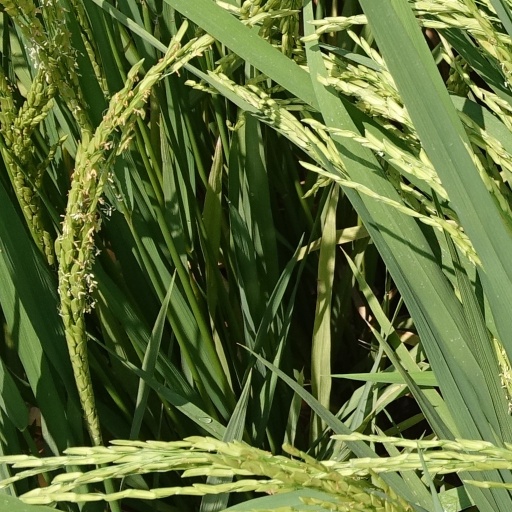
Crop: rice